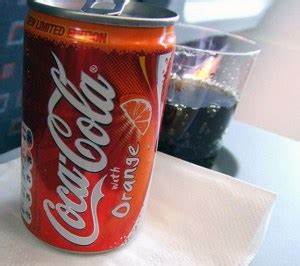
Waste category: metal